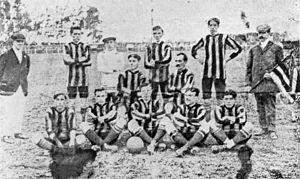
Alfredo Ángel Romano, surnommé el Loco, né le 2 août 1894 à Parque Central et mort le 22 août 1972 à Montevideo, est un footballeur uruguayen des années 1910 et 1920.
Le Central Uruguay Railway Cricket Club est un club uruguayen omnisports basé à Montevideo, fondé en 1891 et dissous en 1915.